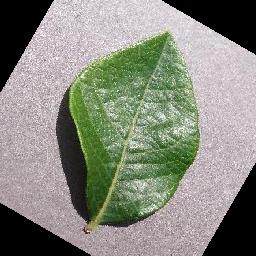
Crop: blueberry
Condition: healthy